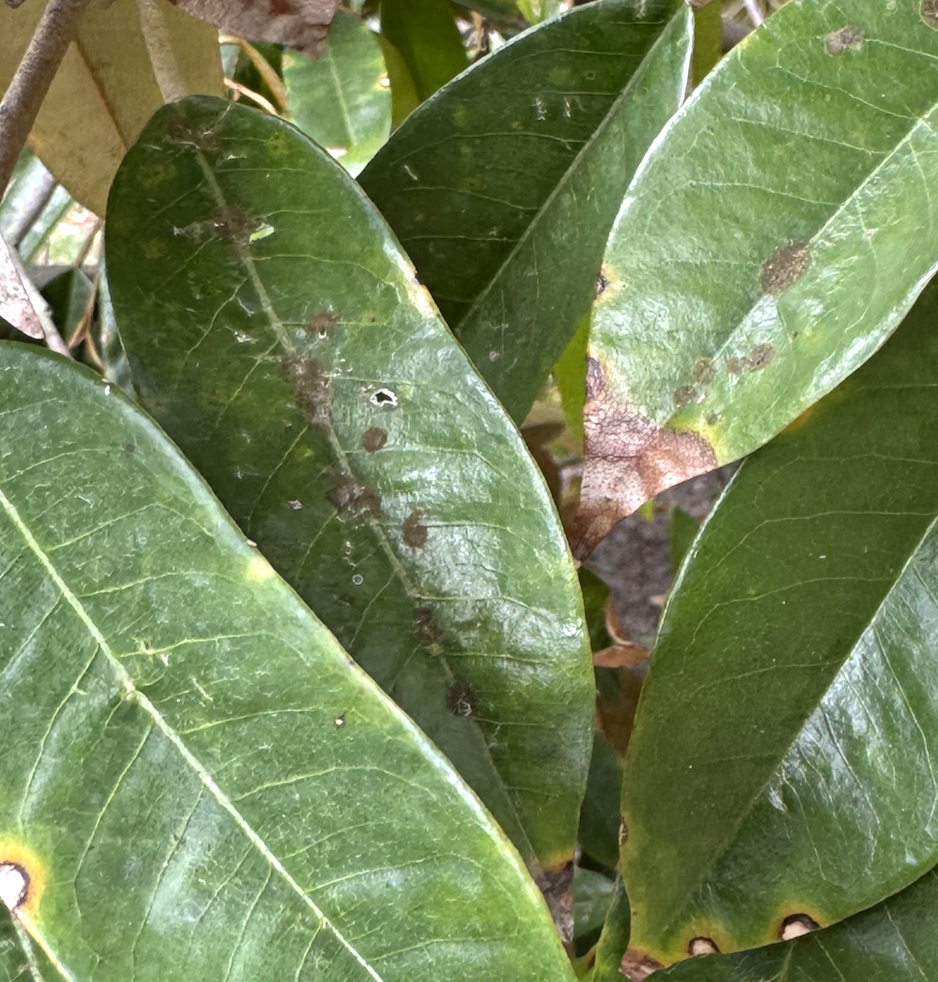
Label: stem_blight